Question: Please indicate a possible affordance area of the brush_with_toothbrush that can be used for holding
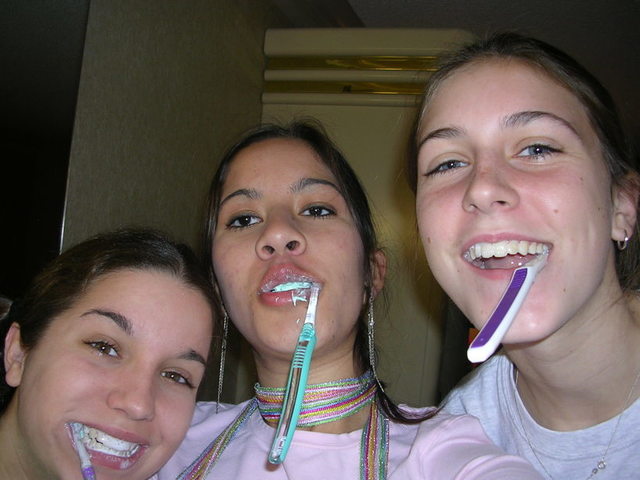
Answer: [457.982, 247.516, 552.597, 364.439]